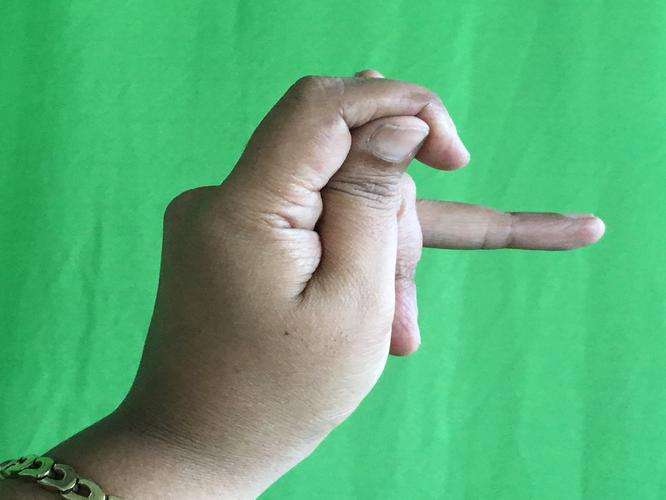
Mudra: Katakamukha_3
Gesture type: single_hand